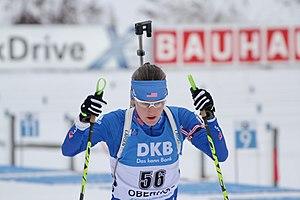
Clare Egan est une biathlète américaine, née le 19 novembre 1987 à Cape Elizabeth.